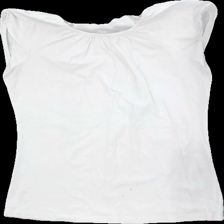
View: front
Type: Top
Category: Ladies
Brand: Lindex
Colors: White
Material: 100% cotton
Cut: Regular
Size: M
Season: All
Stains: Minor
Price range: <50
Recommended usage: Export